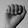
ASL letter: A